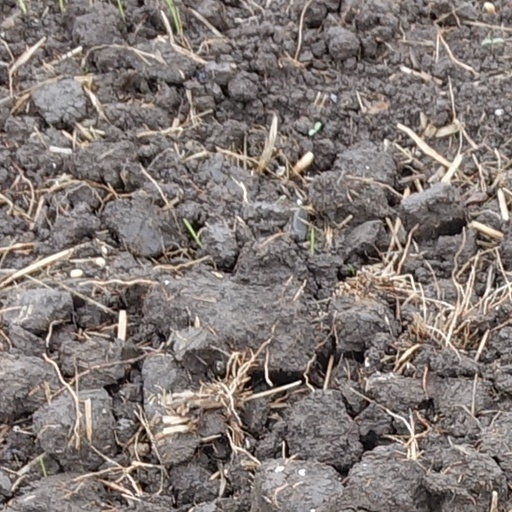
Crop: wheat